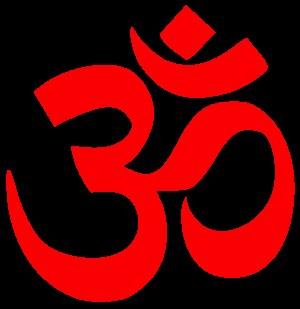
Bindu est le huitième cakra majeur suivant l'hindouisme et plus particulièrement le haṭha yoga d'après certaines traditions; pour d'autres c'est un cakra mineur. Bindu est le lieu du karma accumulé au cours des vies précédentes.